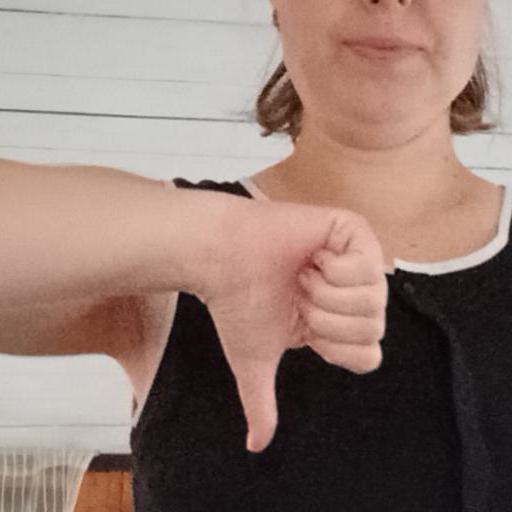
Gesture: dislike